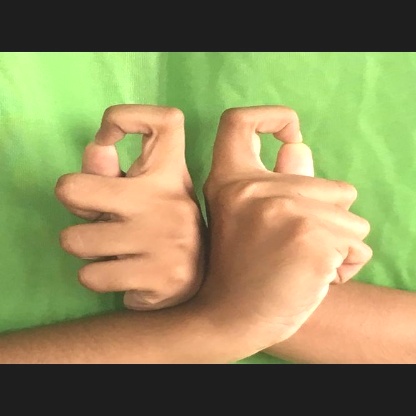
Mudra: Berunda